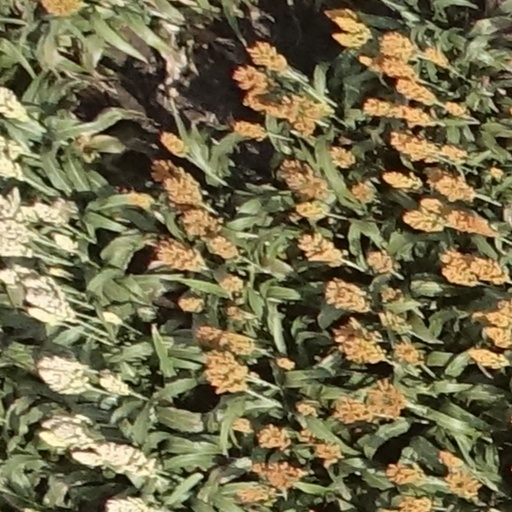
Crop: sorghum